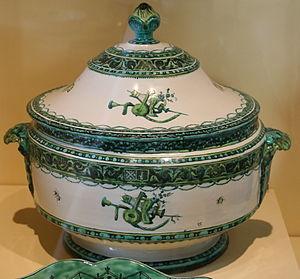
Le musée de la Faïence à Marseille ouvert au public depuis juin 1995, se situait au 157 avenue de Montredon 13008 Marseille. Il a définitivement fermé ses portes le 31 décembre 2012 pour permettre le transfert de ses collections vers le nouveau musée des Arts décoratifs, de la Faïence et de la Mode, ouvert en juin 2013 au château Borély.
L'oille est une potée faite avec diverses viandes et des légumes variés.